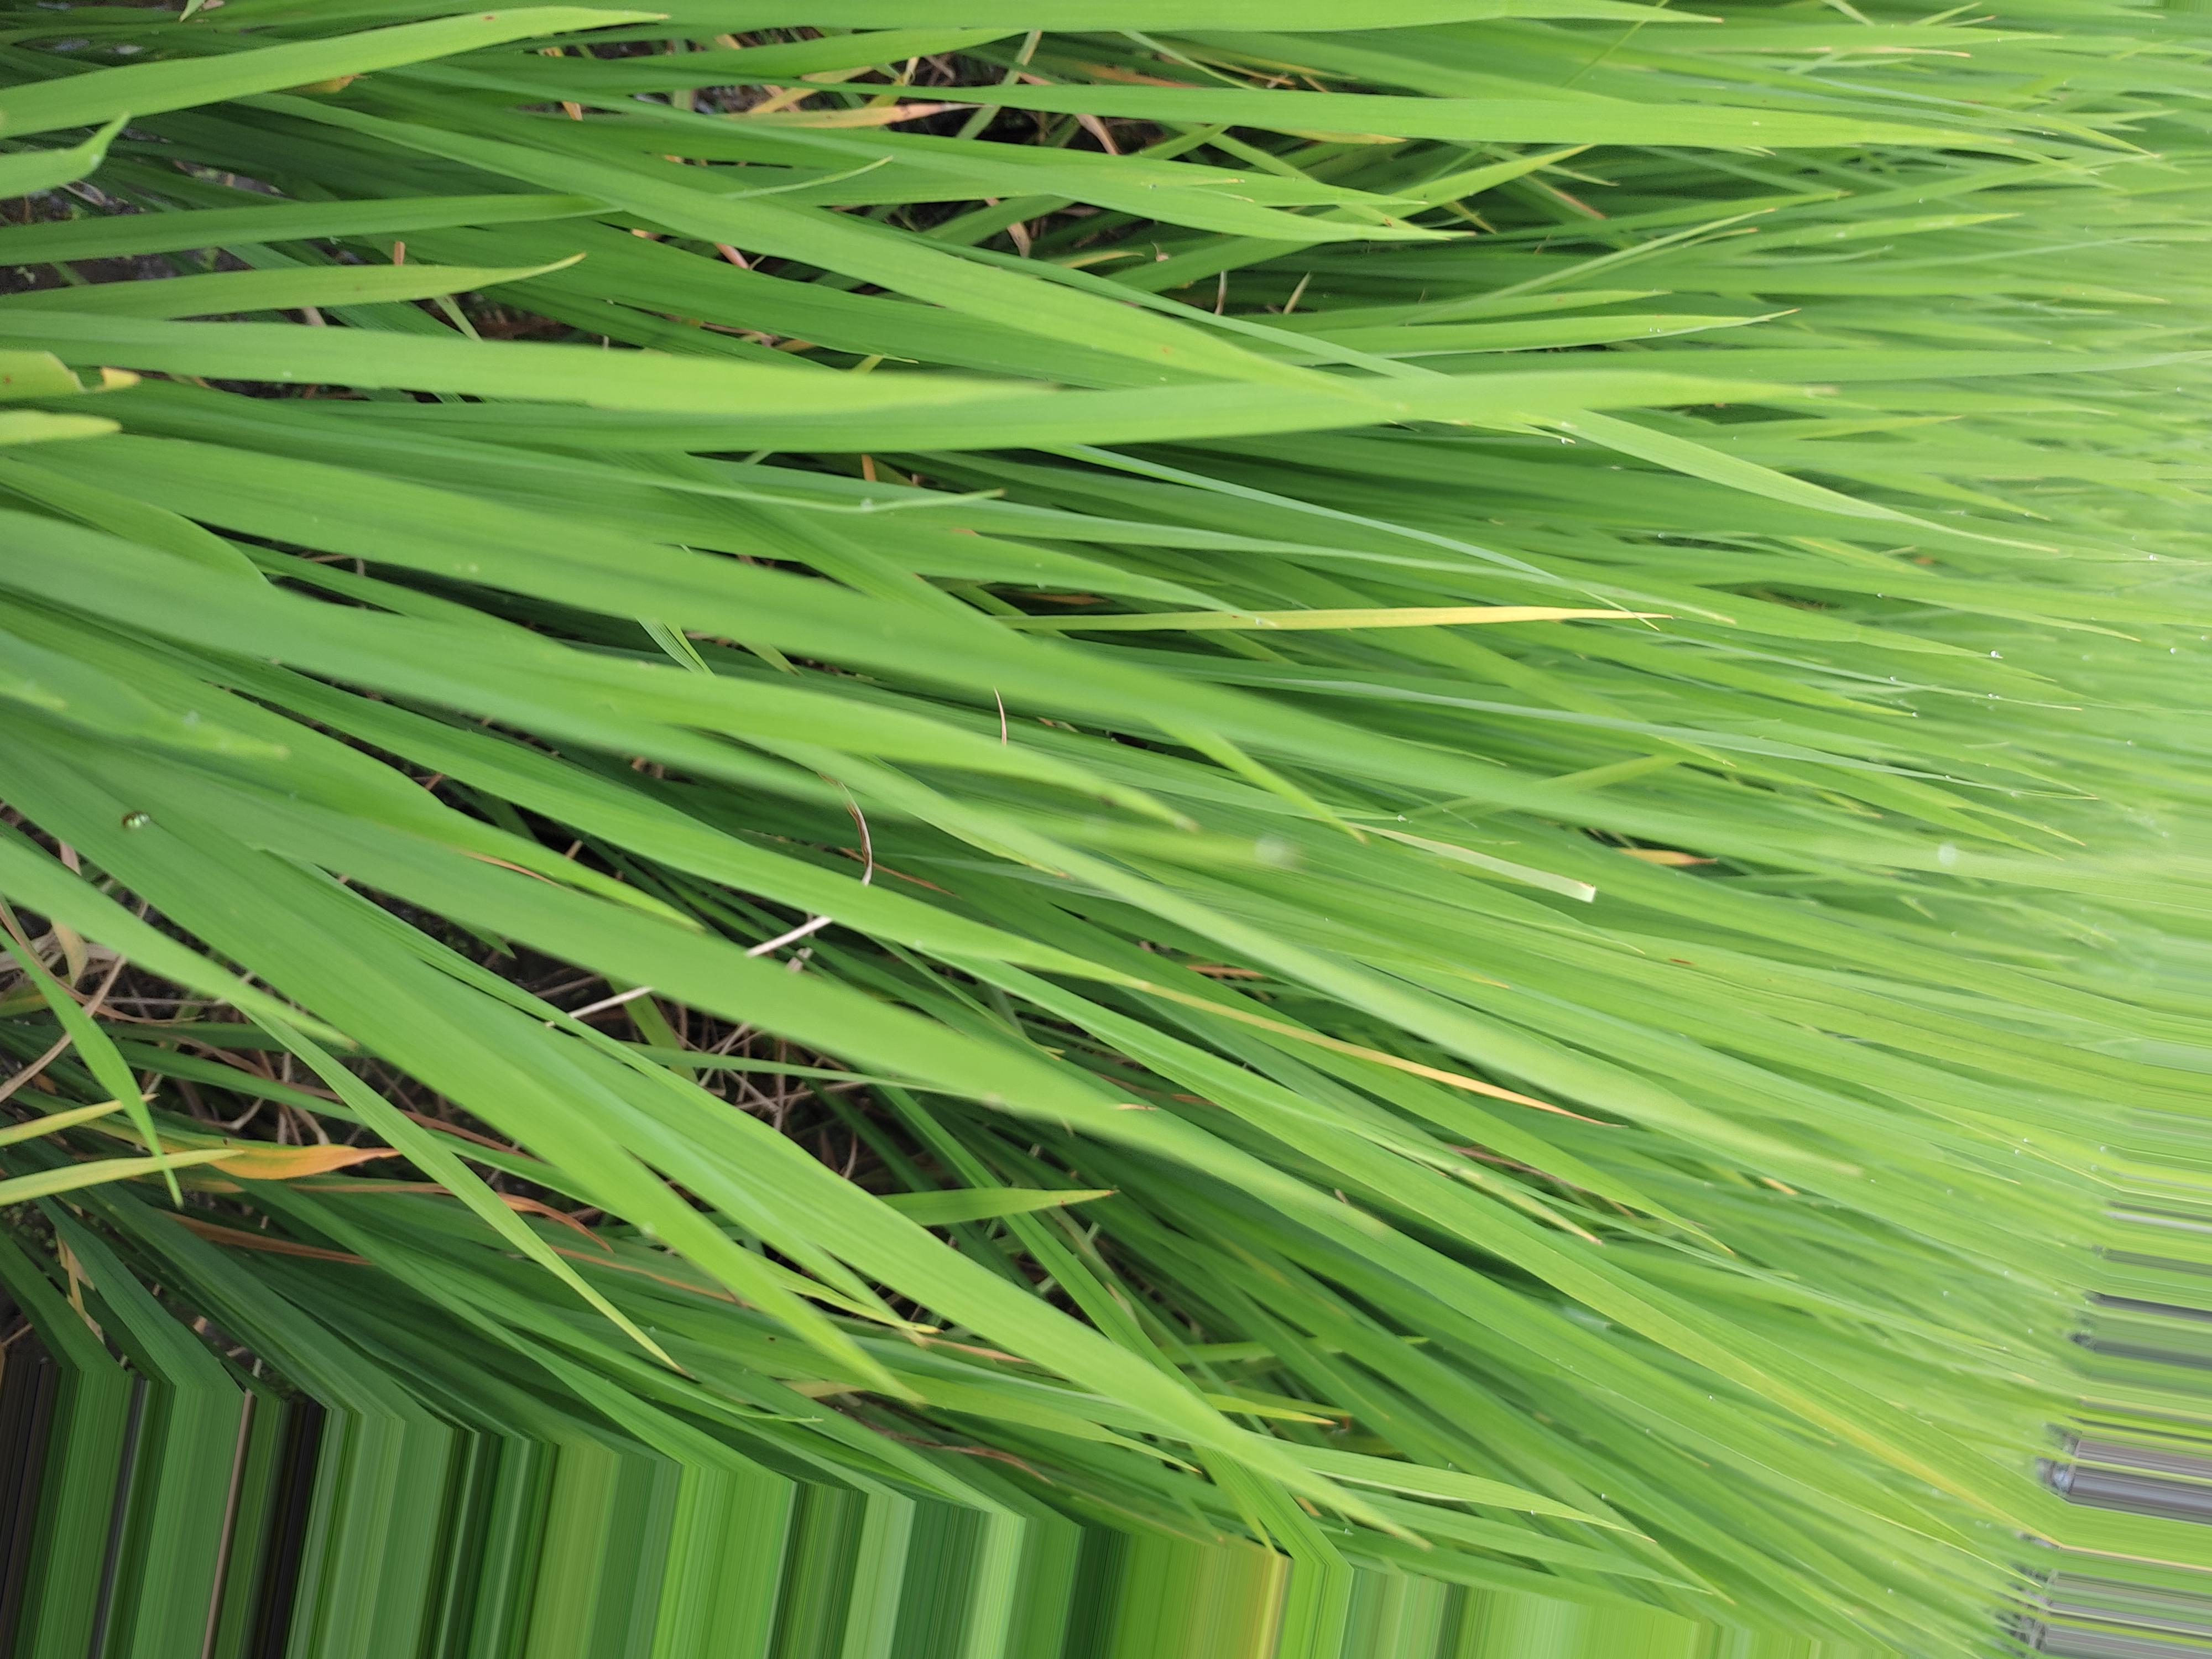
Nhãn: Healthy